Youngstown, Ohio

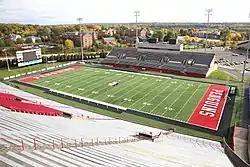
Stambaugh Stadium is located on the campus of Youngstown State University.

The city's largest employer is Youngstown State University (YSU), an urban public campus that serves about 15,000 students, just north of downtown.